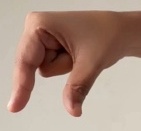
ASL sign: Q